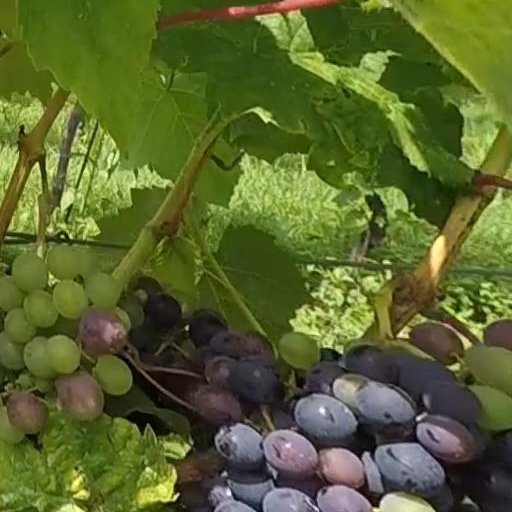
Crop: grape